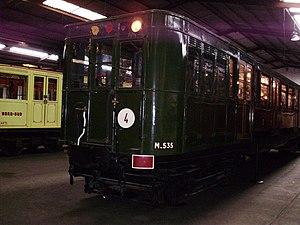
Motrice Sprague-Thomson M.535 de 1908 à la gare de triage de Villeneuve Saint-Georges en 2017
Le matériel roulant du métro de Paris a connu de nombreuses évolutions depuis l'ouverture de sa première ligne le 19 juillet 1900. En 2011, huit types de matériels circulent sur le réseau parisien, quatre sur pneumatiques et quatre sur roues en fer. Depuis la création de la RATP en 1949, les chiffres qui suivent ces lettres désignent généralement soit l'année de conception, soit l'année d'appel d'offres du matériel.